Dulmont Magnum

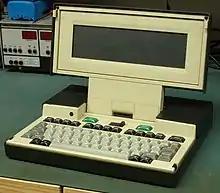
Dulmont Magnum

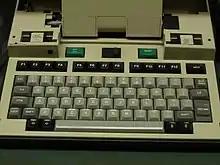
Dulmont Magnum Kookaburra Laptop PC Keyboard

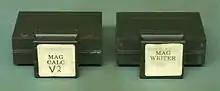
Dulmont Magnum Kookaburra Laptop PC Cartridges

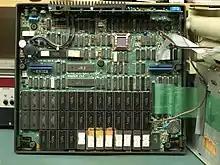
Dulmont Magnum Kookaburra Laptop PCB

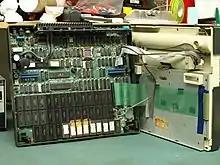
Dulmont Magnum Kookaburra Laptop PC Inside

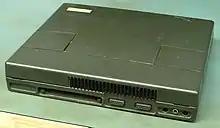
Dulmont Magnum Kookaburra Laptop PC Rear

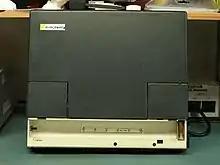
Dulmont Magnum Kookaburra Laptop PC Battery Compartment

The Dulmont Magnum is an early laptop computer designed initially by Australian power line equipment manufacturer Dulmison Pty Ltd and subsequently marketed by Dulmont Pty Ltd. Exhibited in September 1983, it was the world's first true battery-powered laptop computer.